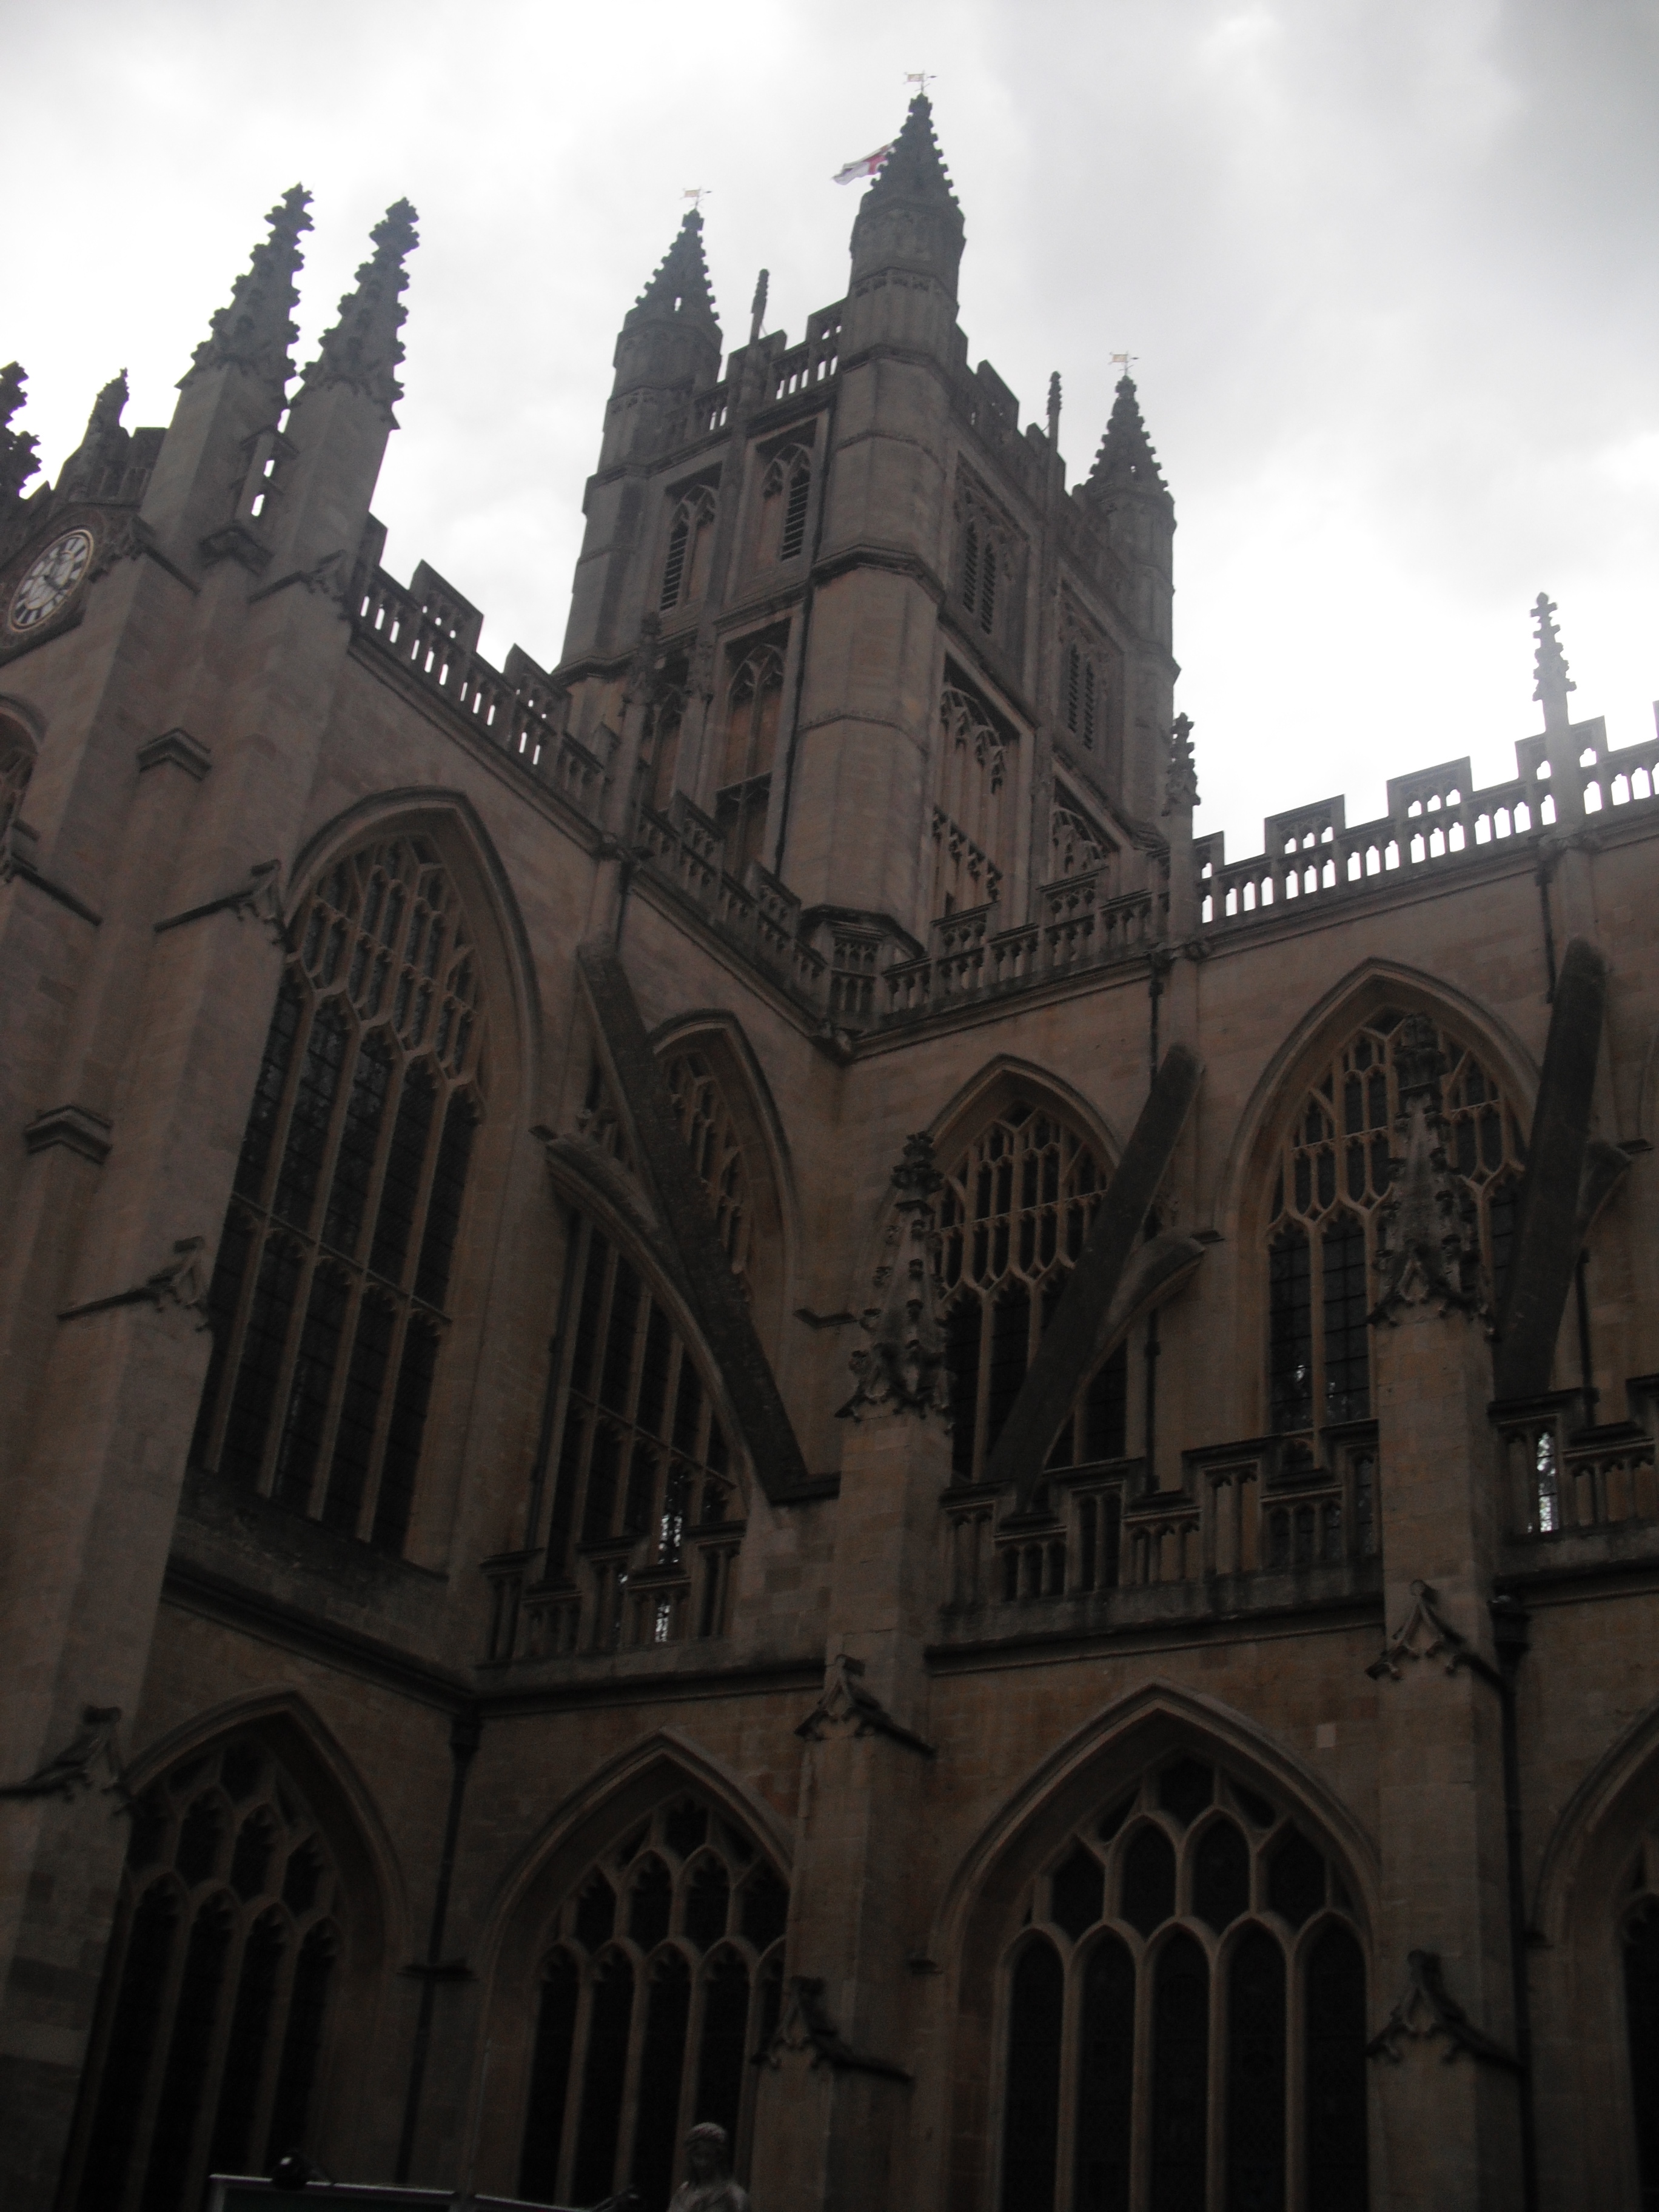
building, facade, church, cathedral, place of worship, monastery, synagogue, gothic architecture, byzantine architecture